Nancy Kozikowski

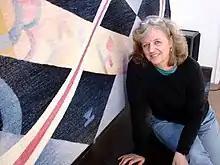
Kozikowski at DSG Fine Art Gallery Albuquerque New Mexico

Nancy Kozikowski (born March 31, 1943) is a contemporary American artist specializing in tapestry and painting known for creating large woven art displayed in public places.